Oldsmobile 88

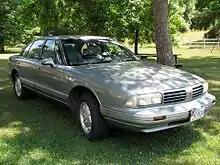
1994 Oldsmobile LSS

Detail changes for 1975 included revised grilles and taillights along with new rear quarter windows for pillared and Holiday sedans – the latter's design similar to an opera window in September 1974. The same assortment of 350 and 455-cubic-inch Rocket V8s were still offered along with a one-year-only (and seldom-ordered) option of a Pontiac-built 400-cubic-inch V8 with two-barrel carburetor and rating. All engines were hooked up to a catalytic converter that not only mandated the use of unleaded gasoline but also spelled the end of dual exhaust systems. 1975 was the final year for the Delta 88 Royale convertible, the last of which was built on July 11, 1975. Just under 7200 Delta 88 Royale convertibles were built in 1975 as Oldsmobile made a concerted effort to target the convertible buyer market at the time. The headline on a print ad for a 1975 Olds Delta 88 Royale convertible stated, "Today a beautiful Olds convertible. Tomorrow, a collector's item". The featured car in the ad was a red Delta 88 Royale rag top.